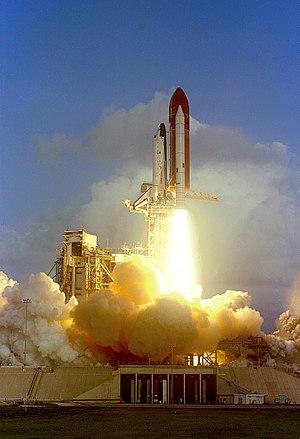
Challenger ou OV-099 était une navette spatiale américaine originellement conçue à des fins de test.